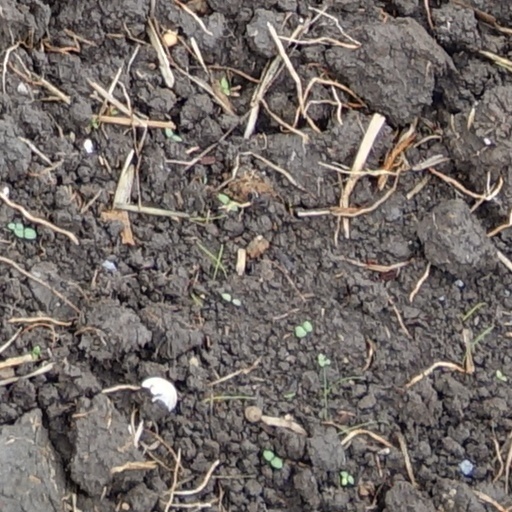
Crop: wheat